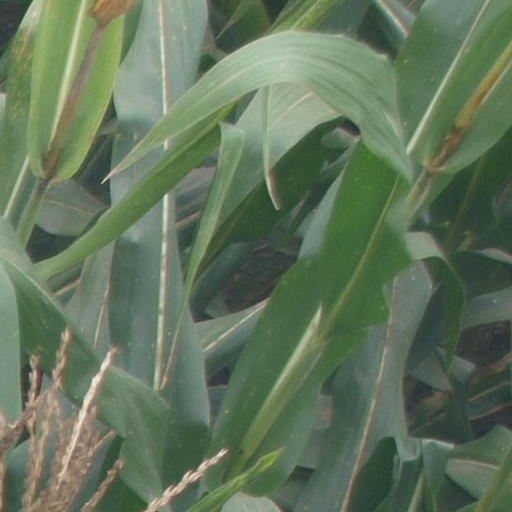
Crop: maize; corn